James Francis McGrath

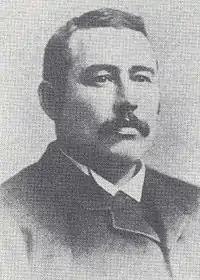
Photo from "Encyclopedia of Newfoundland and Labrador", volume 3 (1991).

James Francis McGrath (May 23, 1859 – October 29, 1902) was a fisherman and political figure in Newfoundland. He represented Placentia and St. Mary's in the Newfoundland and Labrador House of Assembly from 1885 to 1894 as a Liberal.